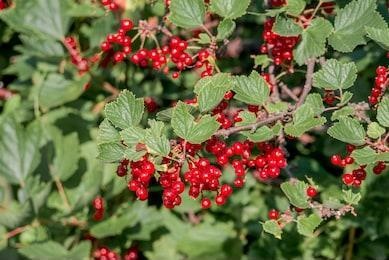
Label: redcurrant